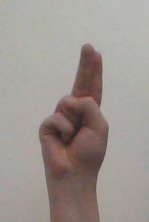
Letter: taa